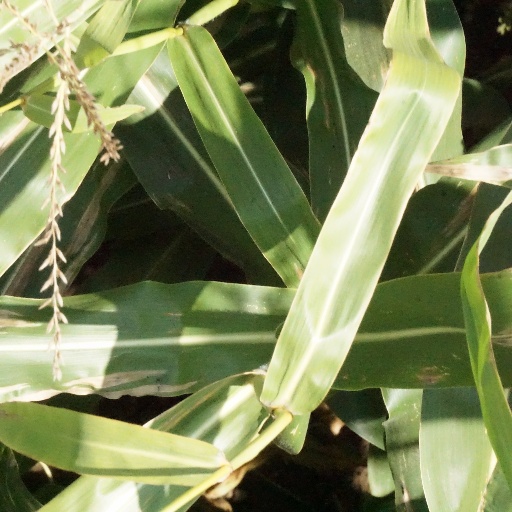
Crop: maize; corn